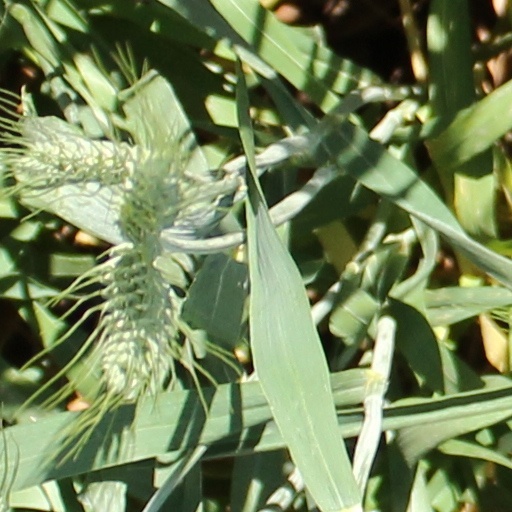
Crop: wheat